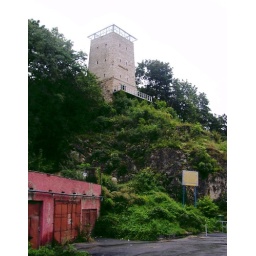
The white tower in Brasov.